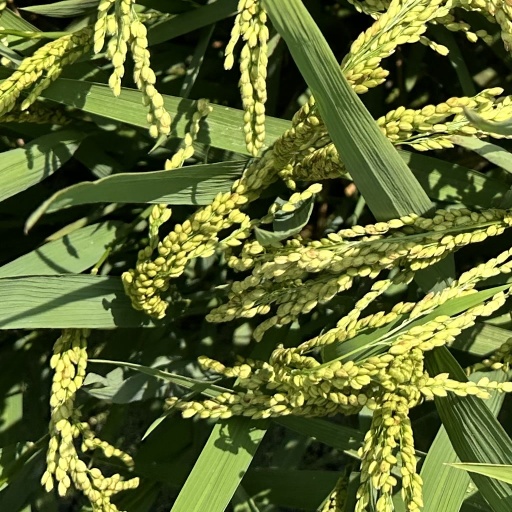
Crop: rice